Sailing hydrofoil

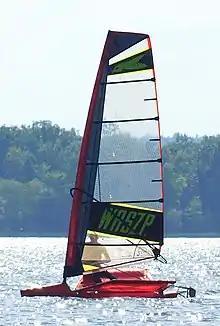
Waszp

The Waszp class founded in 2016, is almost identical to the current configuration of the International Moth class. The class contains the same "T" foils design on the centerboard and rudder, with the same narrow hull shape. The largest difference between the two classes is that the Wazsp is heavier due the foils being constructed out of aluminum instead of carbon fiber. Due to heavier design, the top speed of the waszp is only 26.7 knots, however its cheaper materials have made it a popular and accessible class, despite its relative youth. Most recently, the Waszp class has partnered with SailGP to develop a pathway for young sailors to work their way into the professional field of sailing.